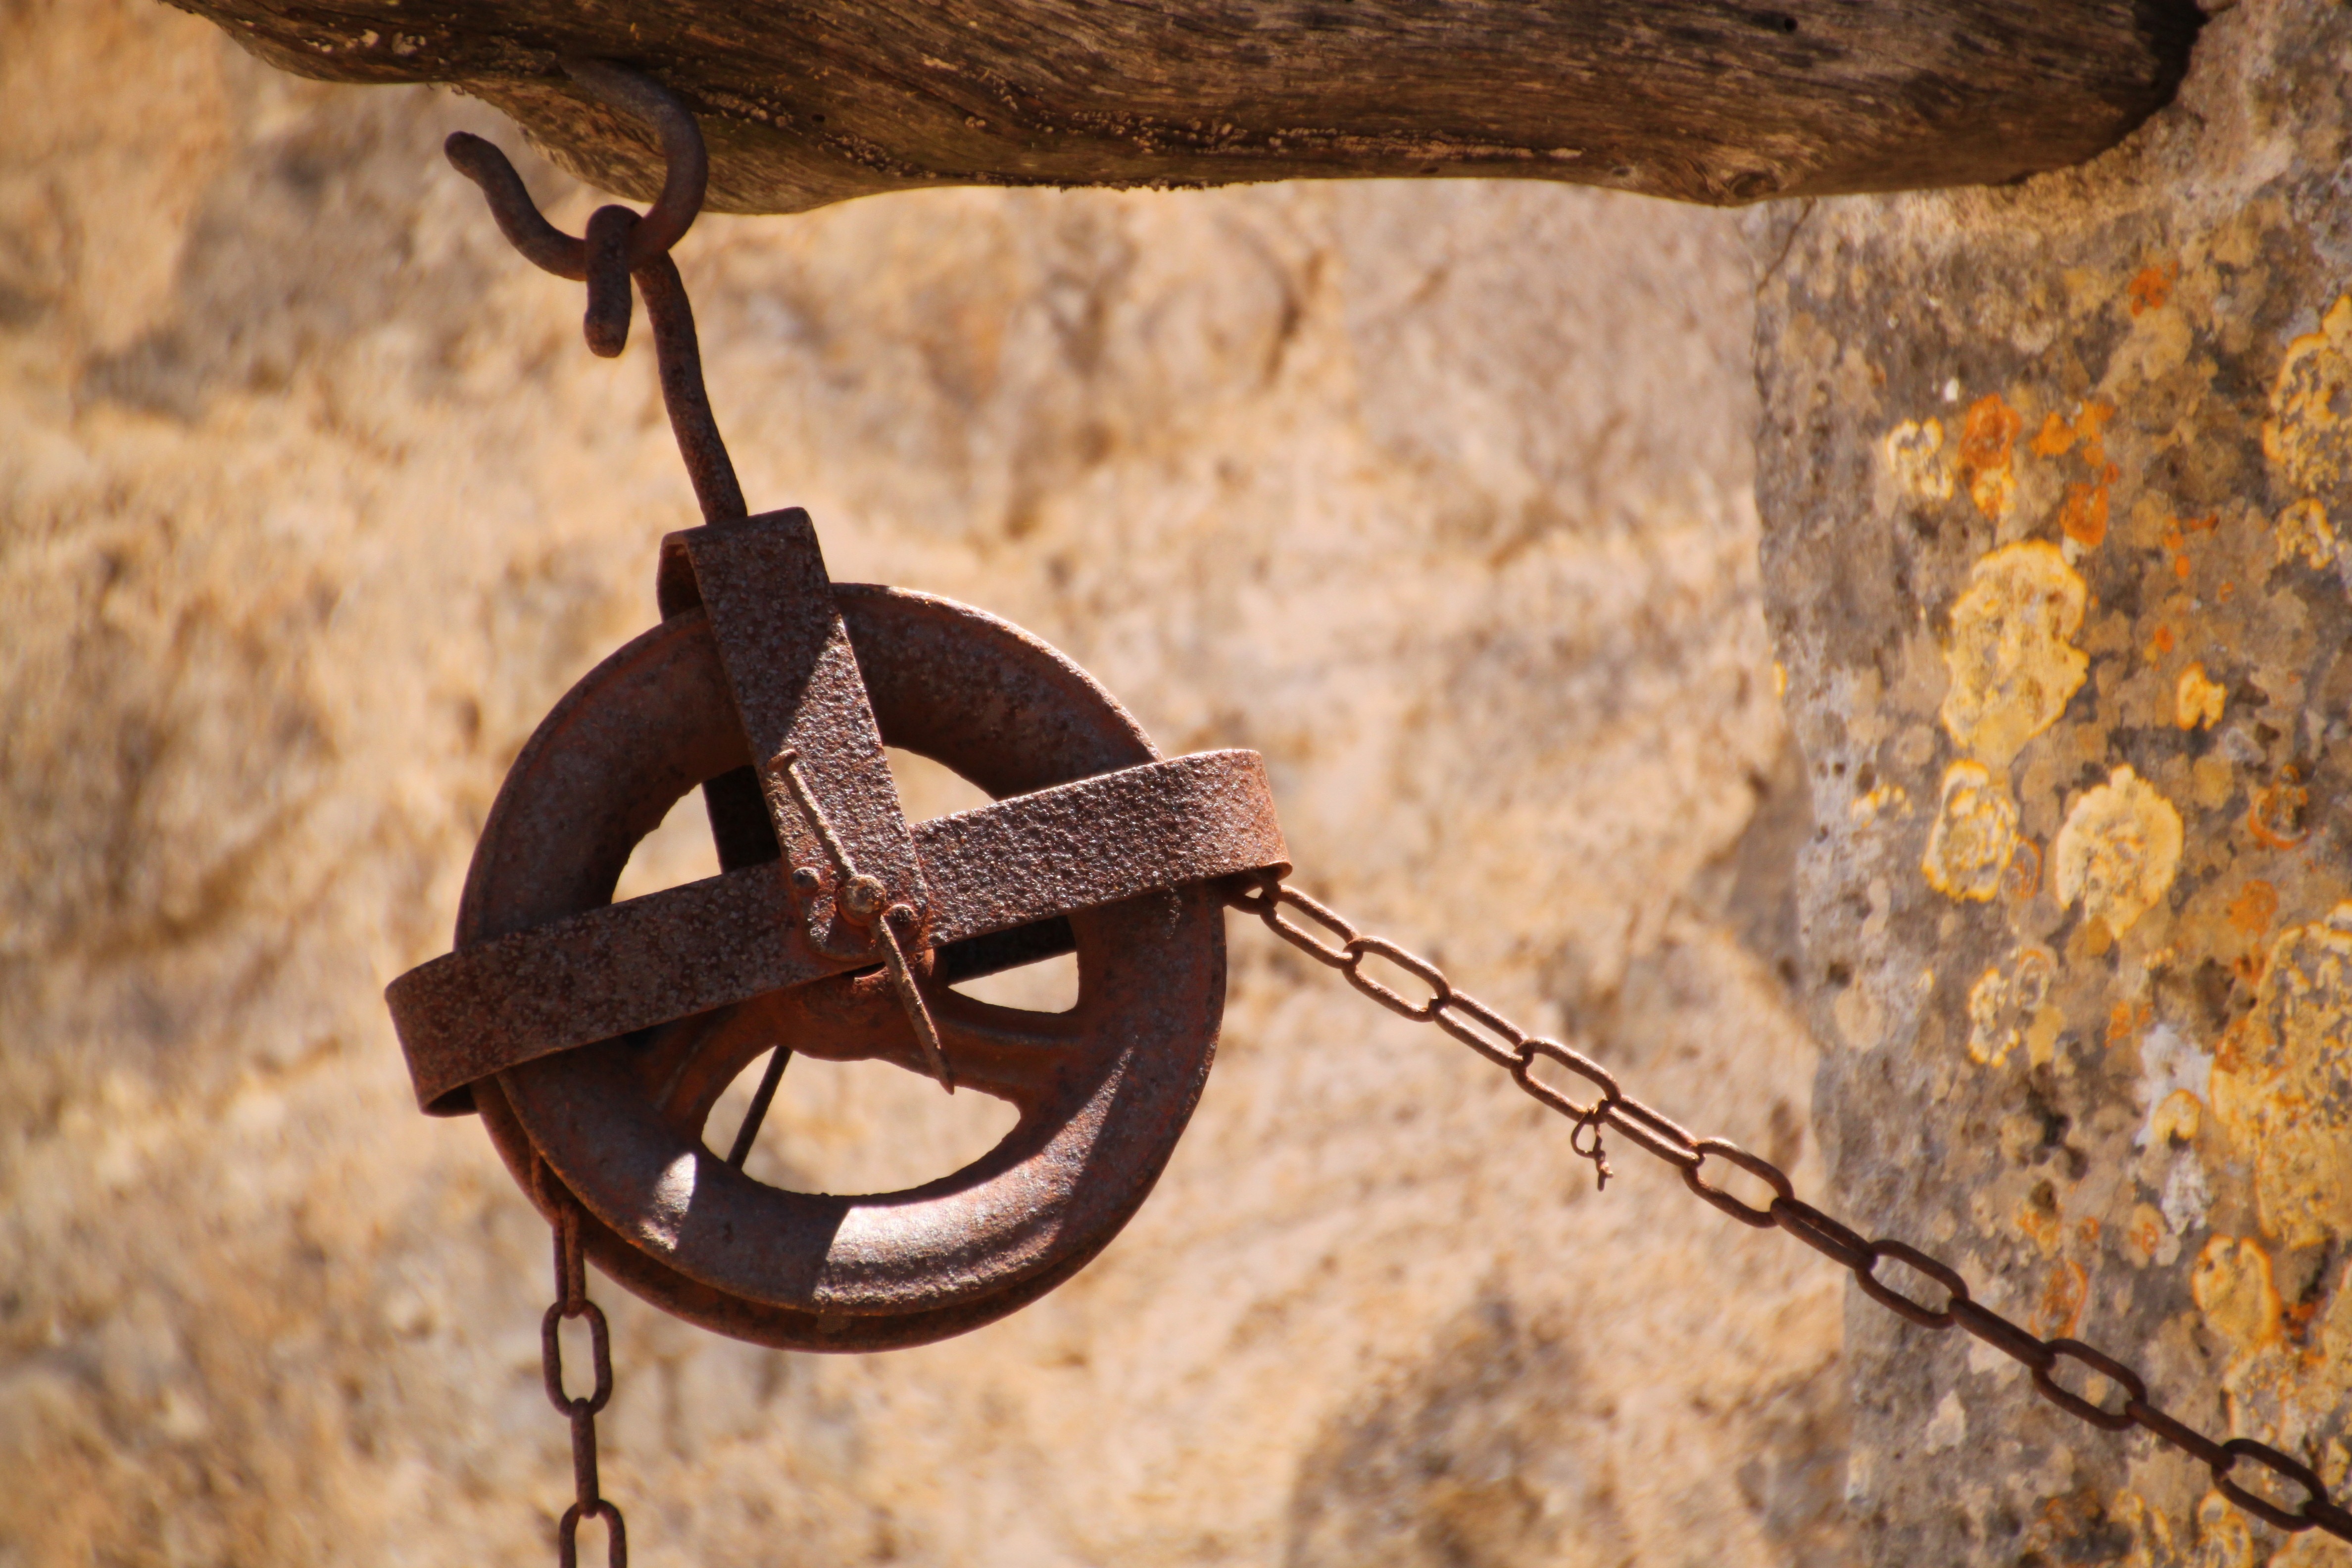
wood, technology, antique, wheel, chain, old, wall, metal, facade, close, hook, thread, close up, bridle, chains, rusty, fountain, turn, rusted, iron, masonry, mechanics, mechanically, ailing, iron chain, role, alloy wheel, chain hoist